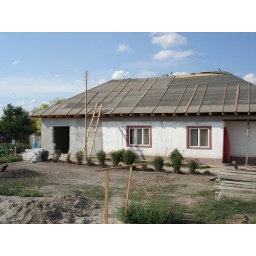
Expanding and restauring house for street kid project in the countryside, Romania